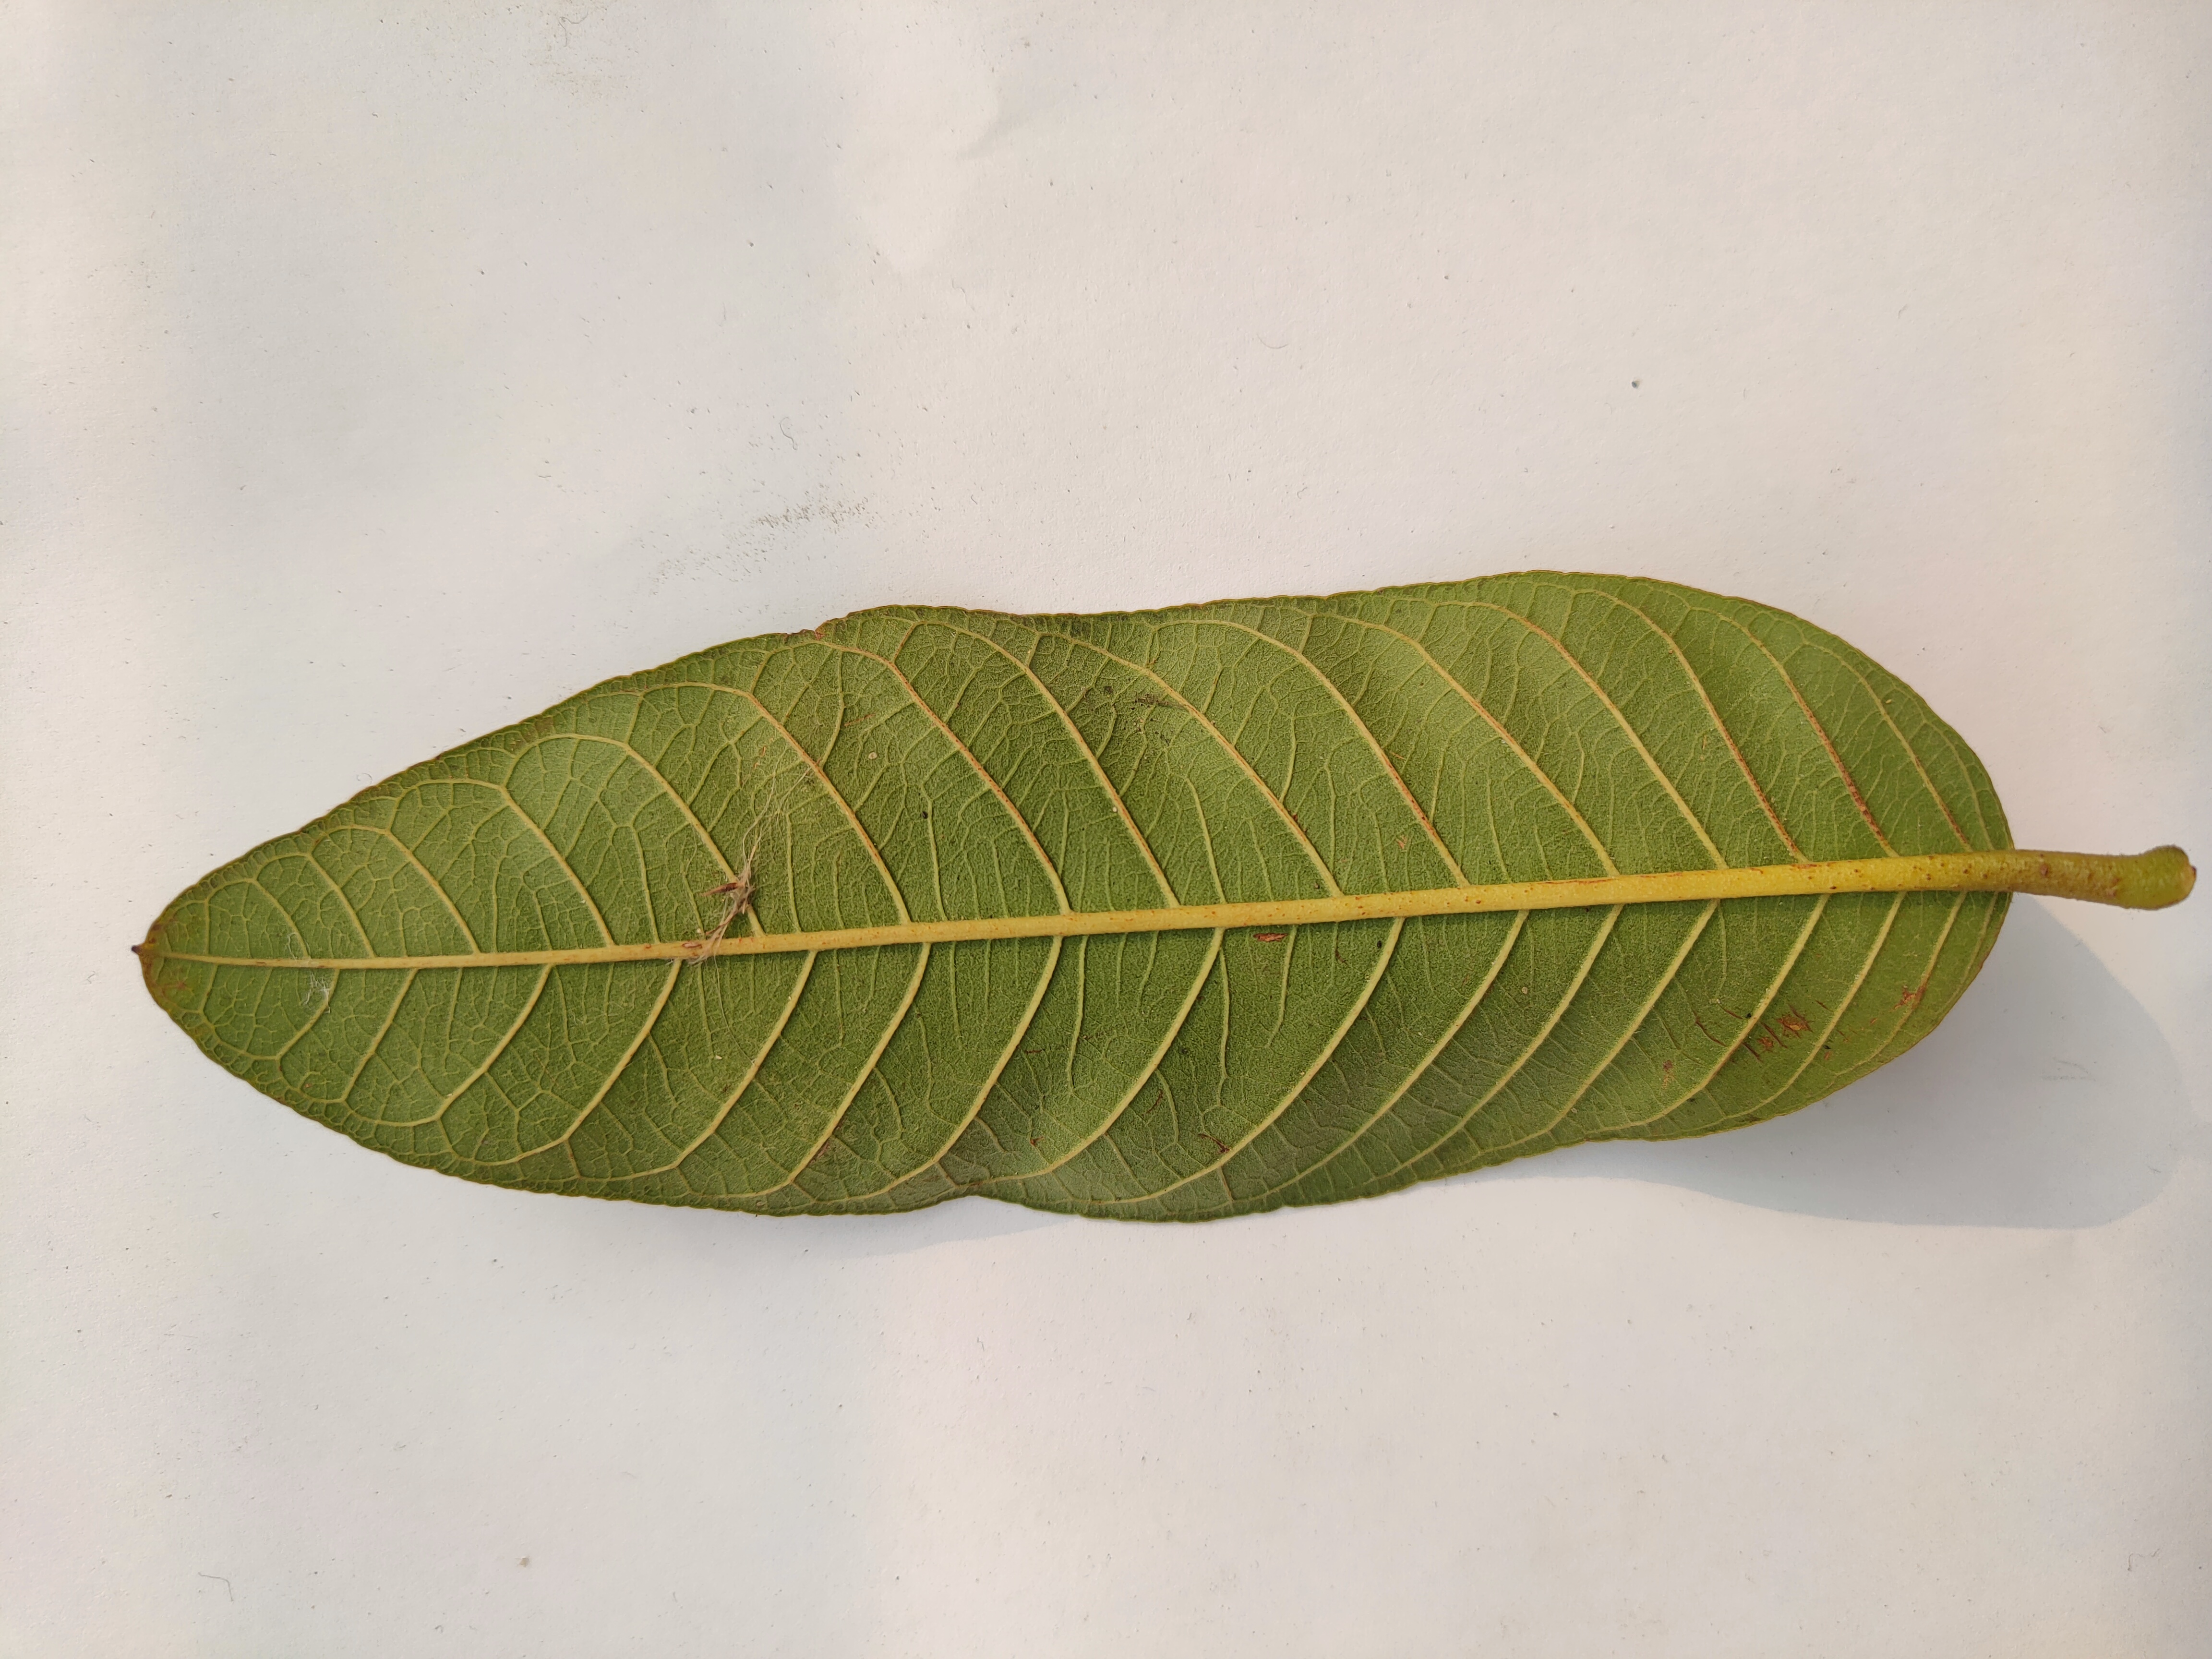
Leaf variety: Guava